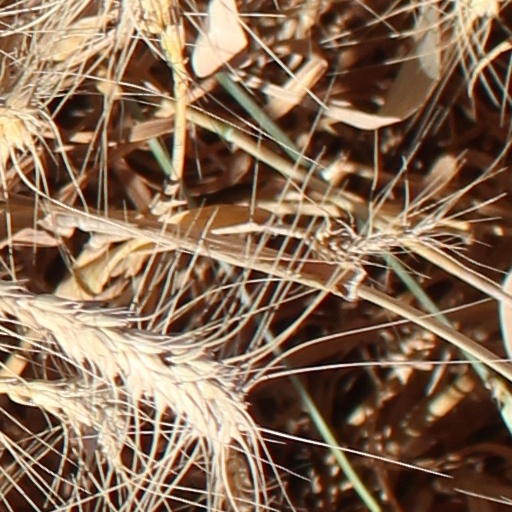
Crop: wheat